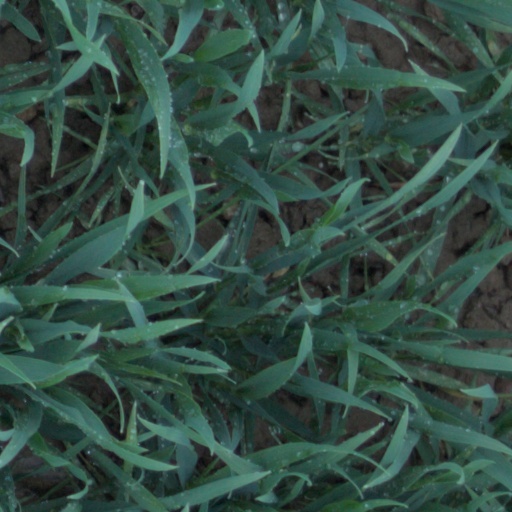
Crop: wheat